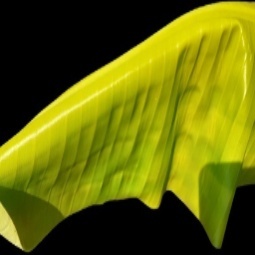
Label: Zinc